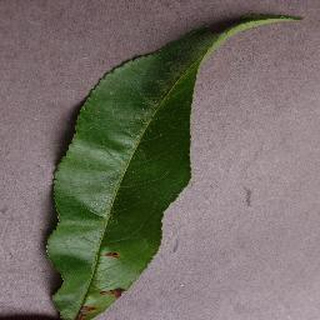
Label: peach_bacterial_spot